List of tallest buildings in Philadelphia

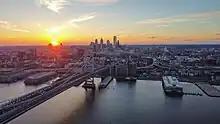
The Philadelphia skyline as seen from the Delaware River in February 2023

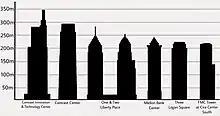
Comparison of Philadelphia's seven tallest skyscrapers

Philadelphia, the largest city in the U.S. state of Pennsylvania, is home to more than 300 completed high-rise buildings and skyscrapers up to , and 58 completed skyscrapers of or taller, of which 34 are or taller and are listed below.